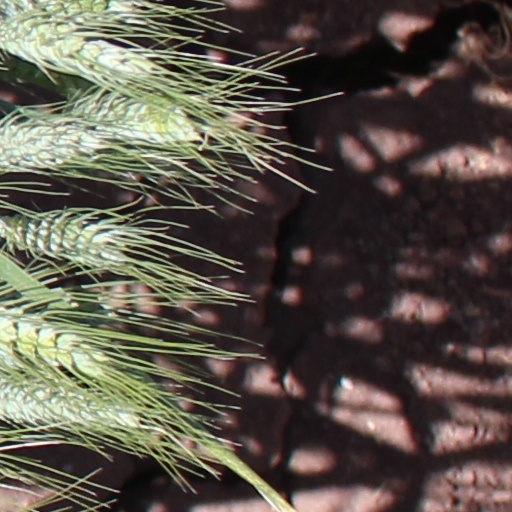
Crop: wheat